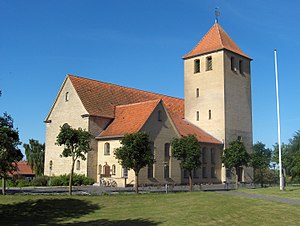
Hasseris Sogn
Hasseris Sogn er et sogn i Aalborg Budolfi Provsti. Sognet ligger i Aalborg Kommune; indtil Kommunalreformen i 1970 lå det i Hornum Herred. Indtil 1929 var området del af Budolfi landsogn, som blev delt i Hasseris landsogn og Ansgar sogn. I Hasseris Sogn ligger Hasseris Kirke.